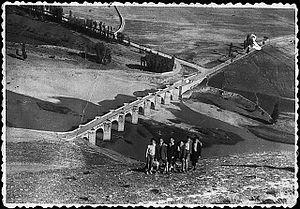
Cabezón de Pisuerga est une commune de la province de Valladolid dans la communauté autonome de Castille-et-León en Espagne.